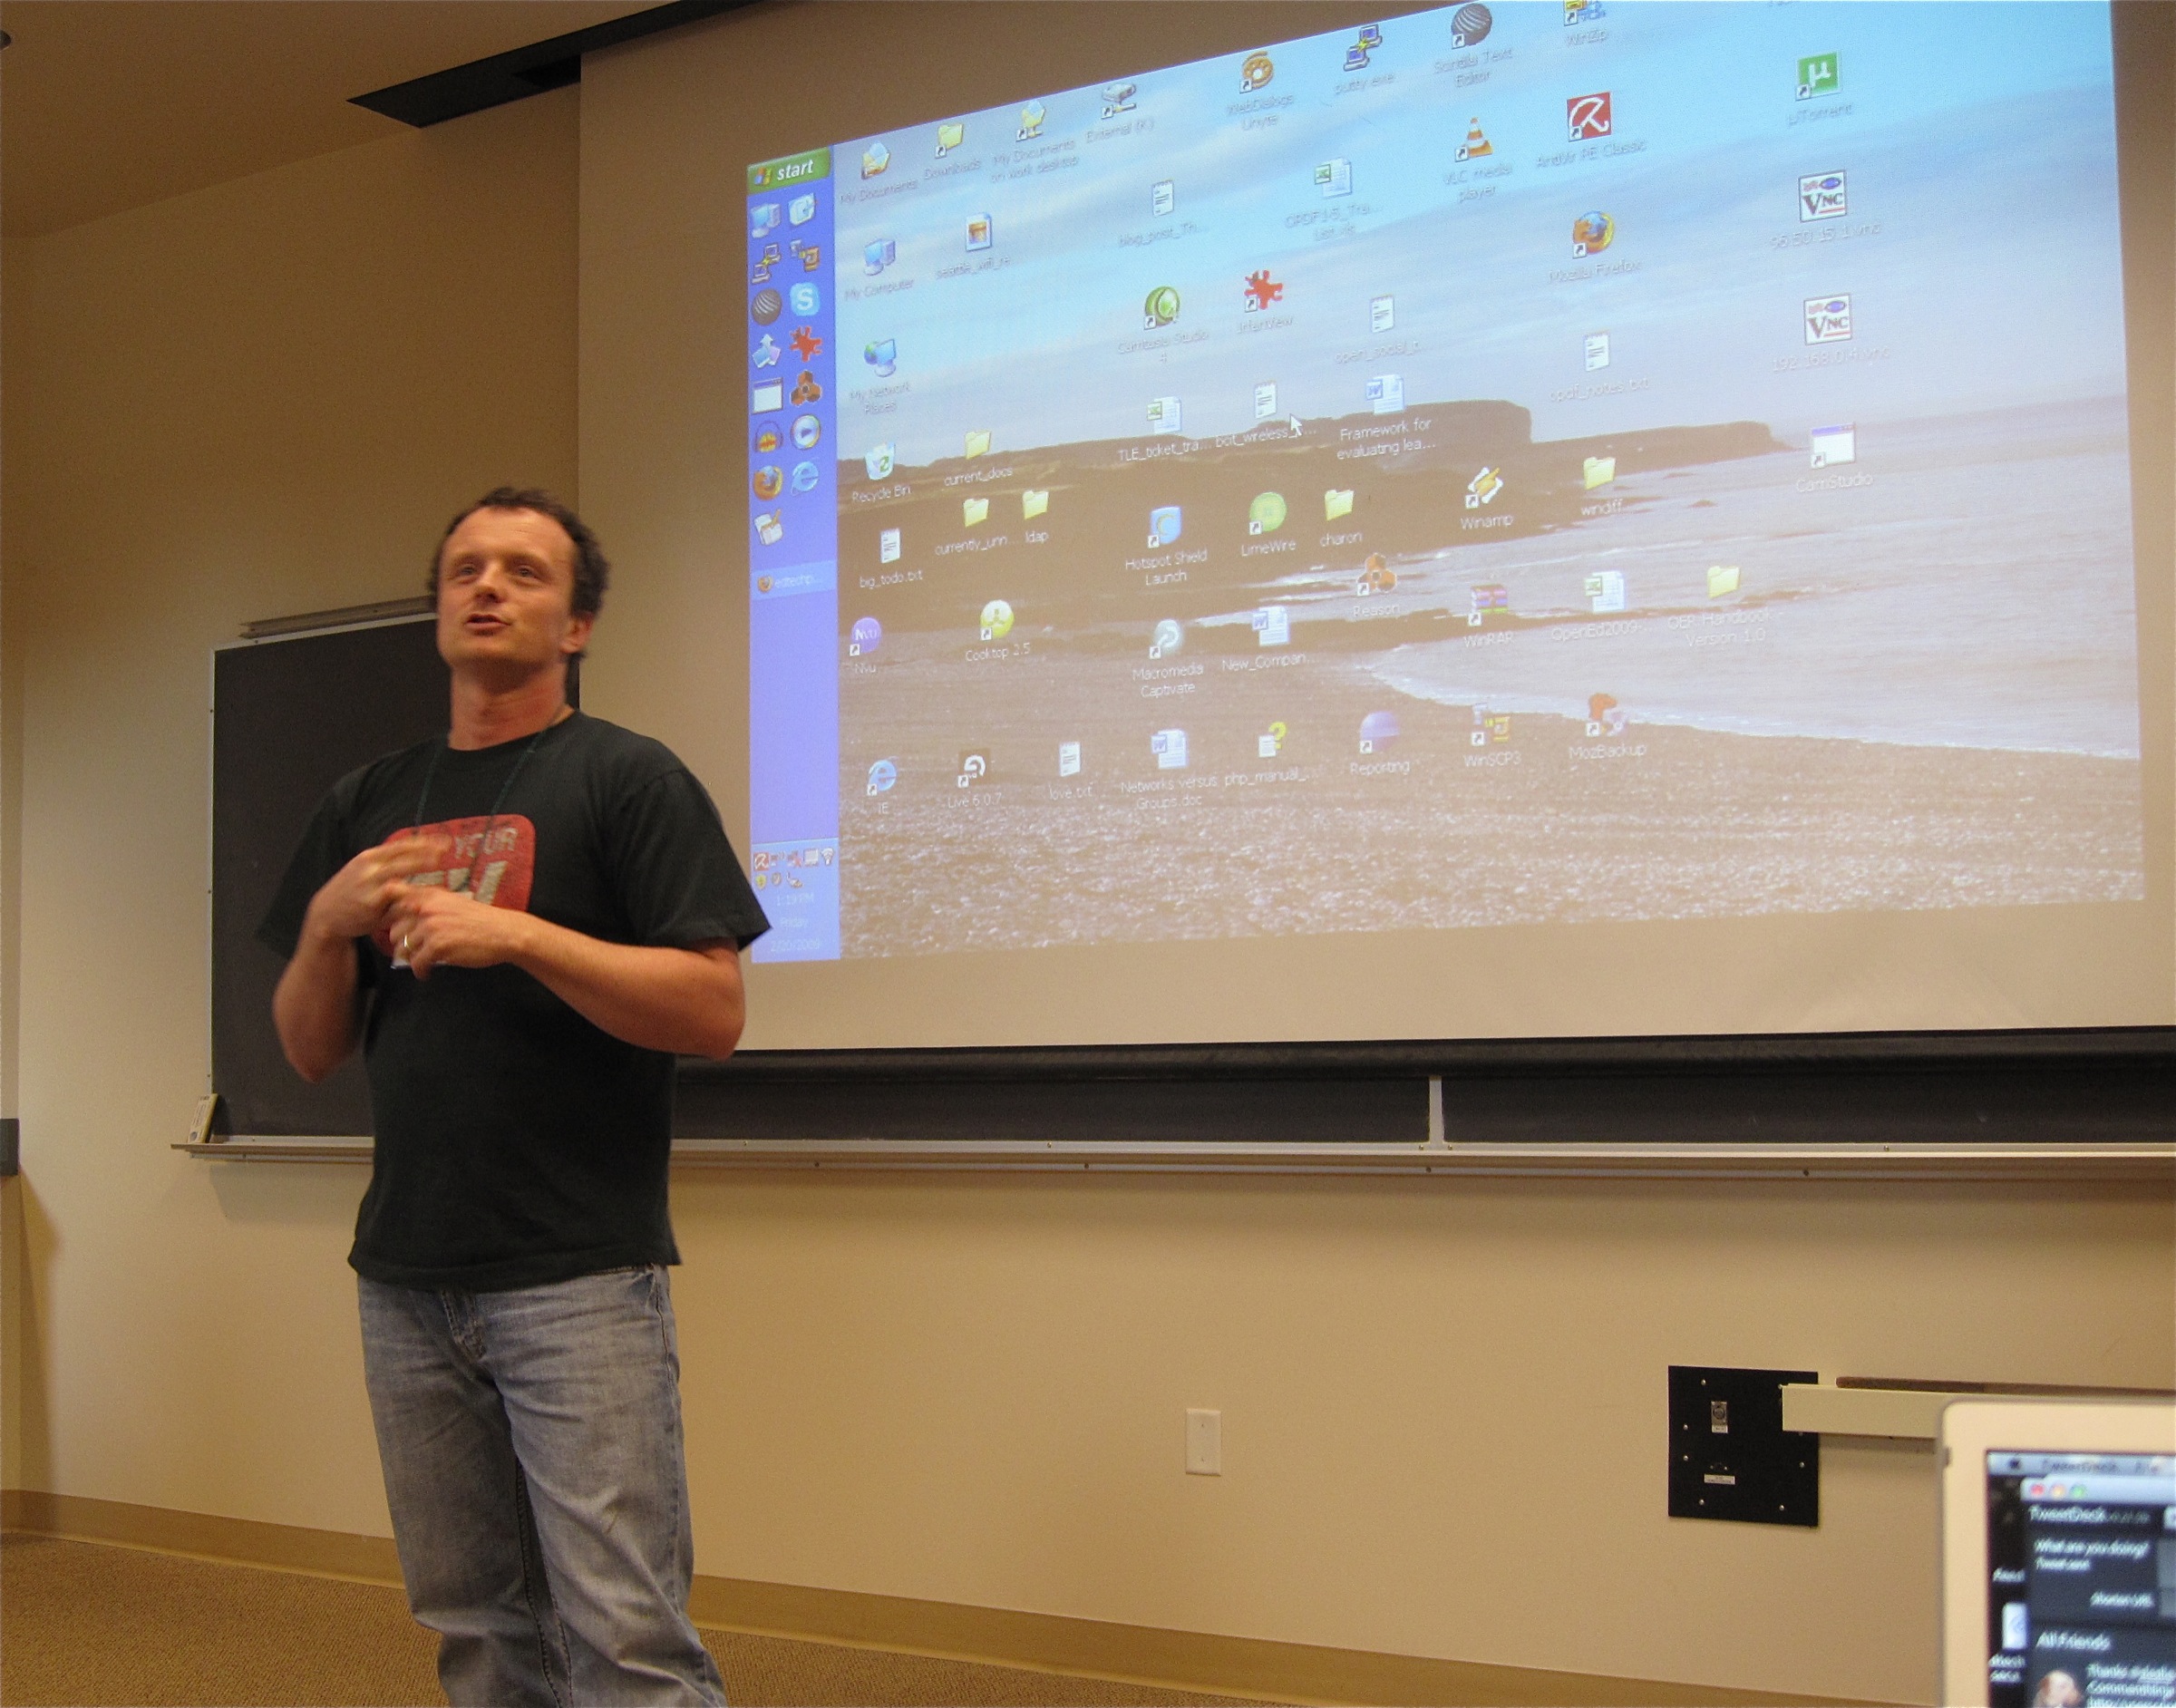
wall, vancouver, interior design, design, lecture, presentation, nv09, northernvoice09, window covering